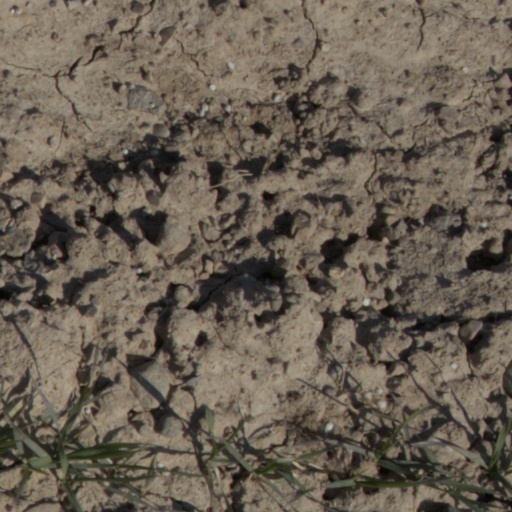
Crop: wheat